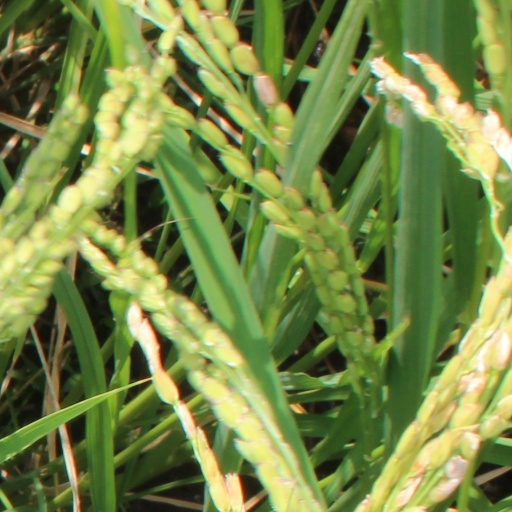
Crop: rice